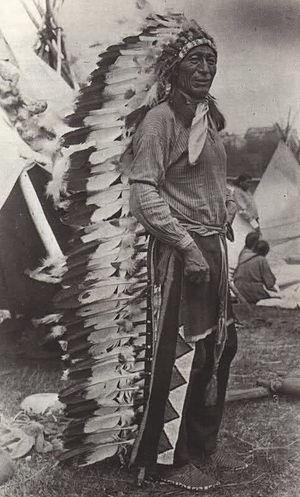
Iron Tail, né en 1842 et mort le 29 mai 1916, est un chef indien de la tribu des Oglalas connu aussi pour avoir été une des plus grandes vedettes du spectacle Wild West Shows de Buffalo Bill.